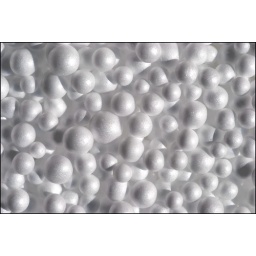
Polystyrene dog bed refill..... A few hundred managed to escape &amp;amp; are currently rolling their way around the kitchen